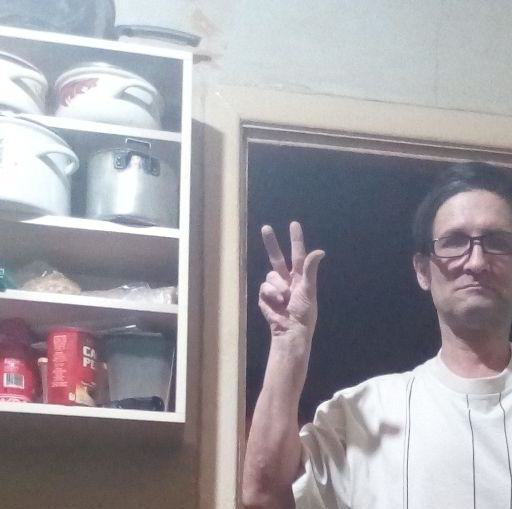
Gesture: three2